Higgs boson

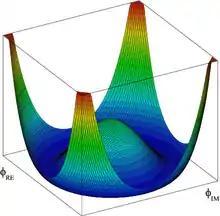
The potential for the Higgs field, plotted as function of formula_7 and formula_8. It has a "sombrero" or "champagne-bottle profile" at the ground.

In the Standard Model, the Higgs field is a four-component scalar field that forms a complex doublet of the weak isospin SU(2) symmetry: